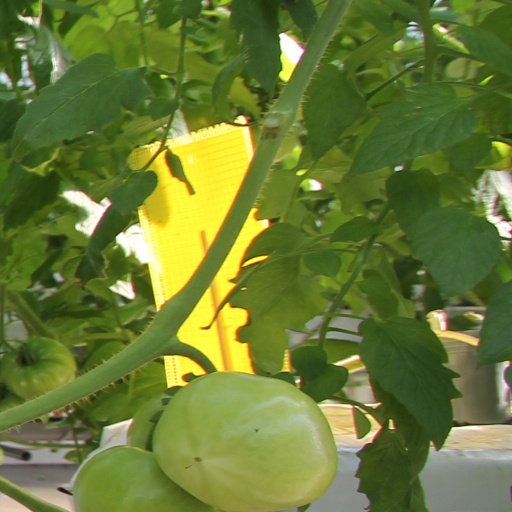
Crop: tomato